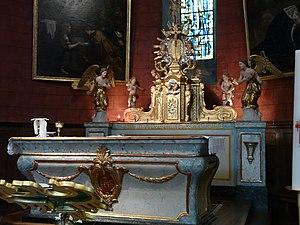
Autel de l'église Saint-André, dite «
.